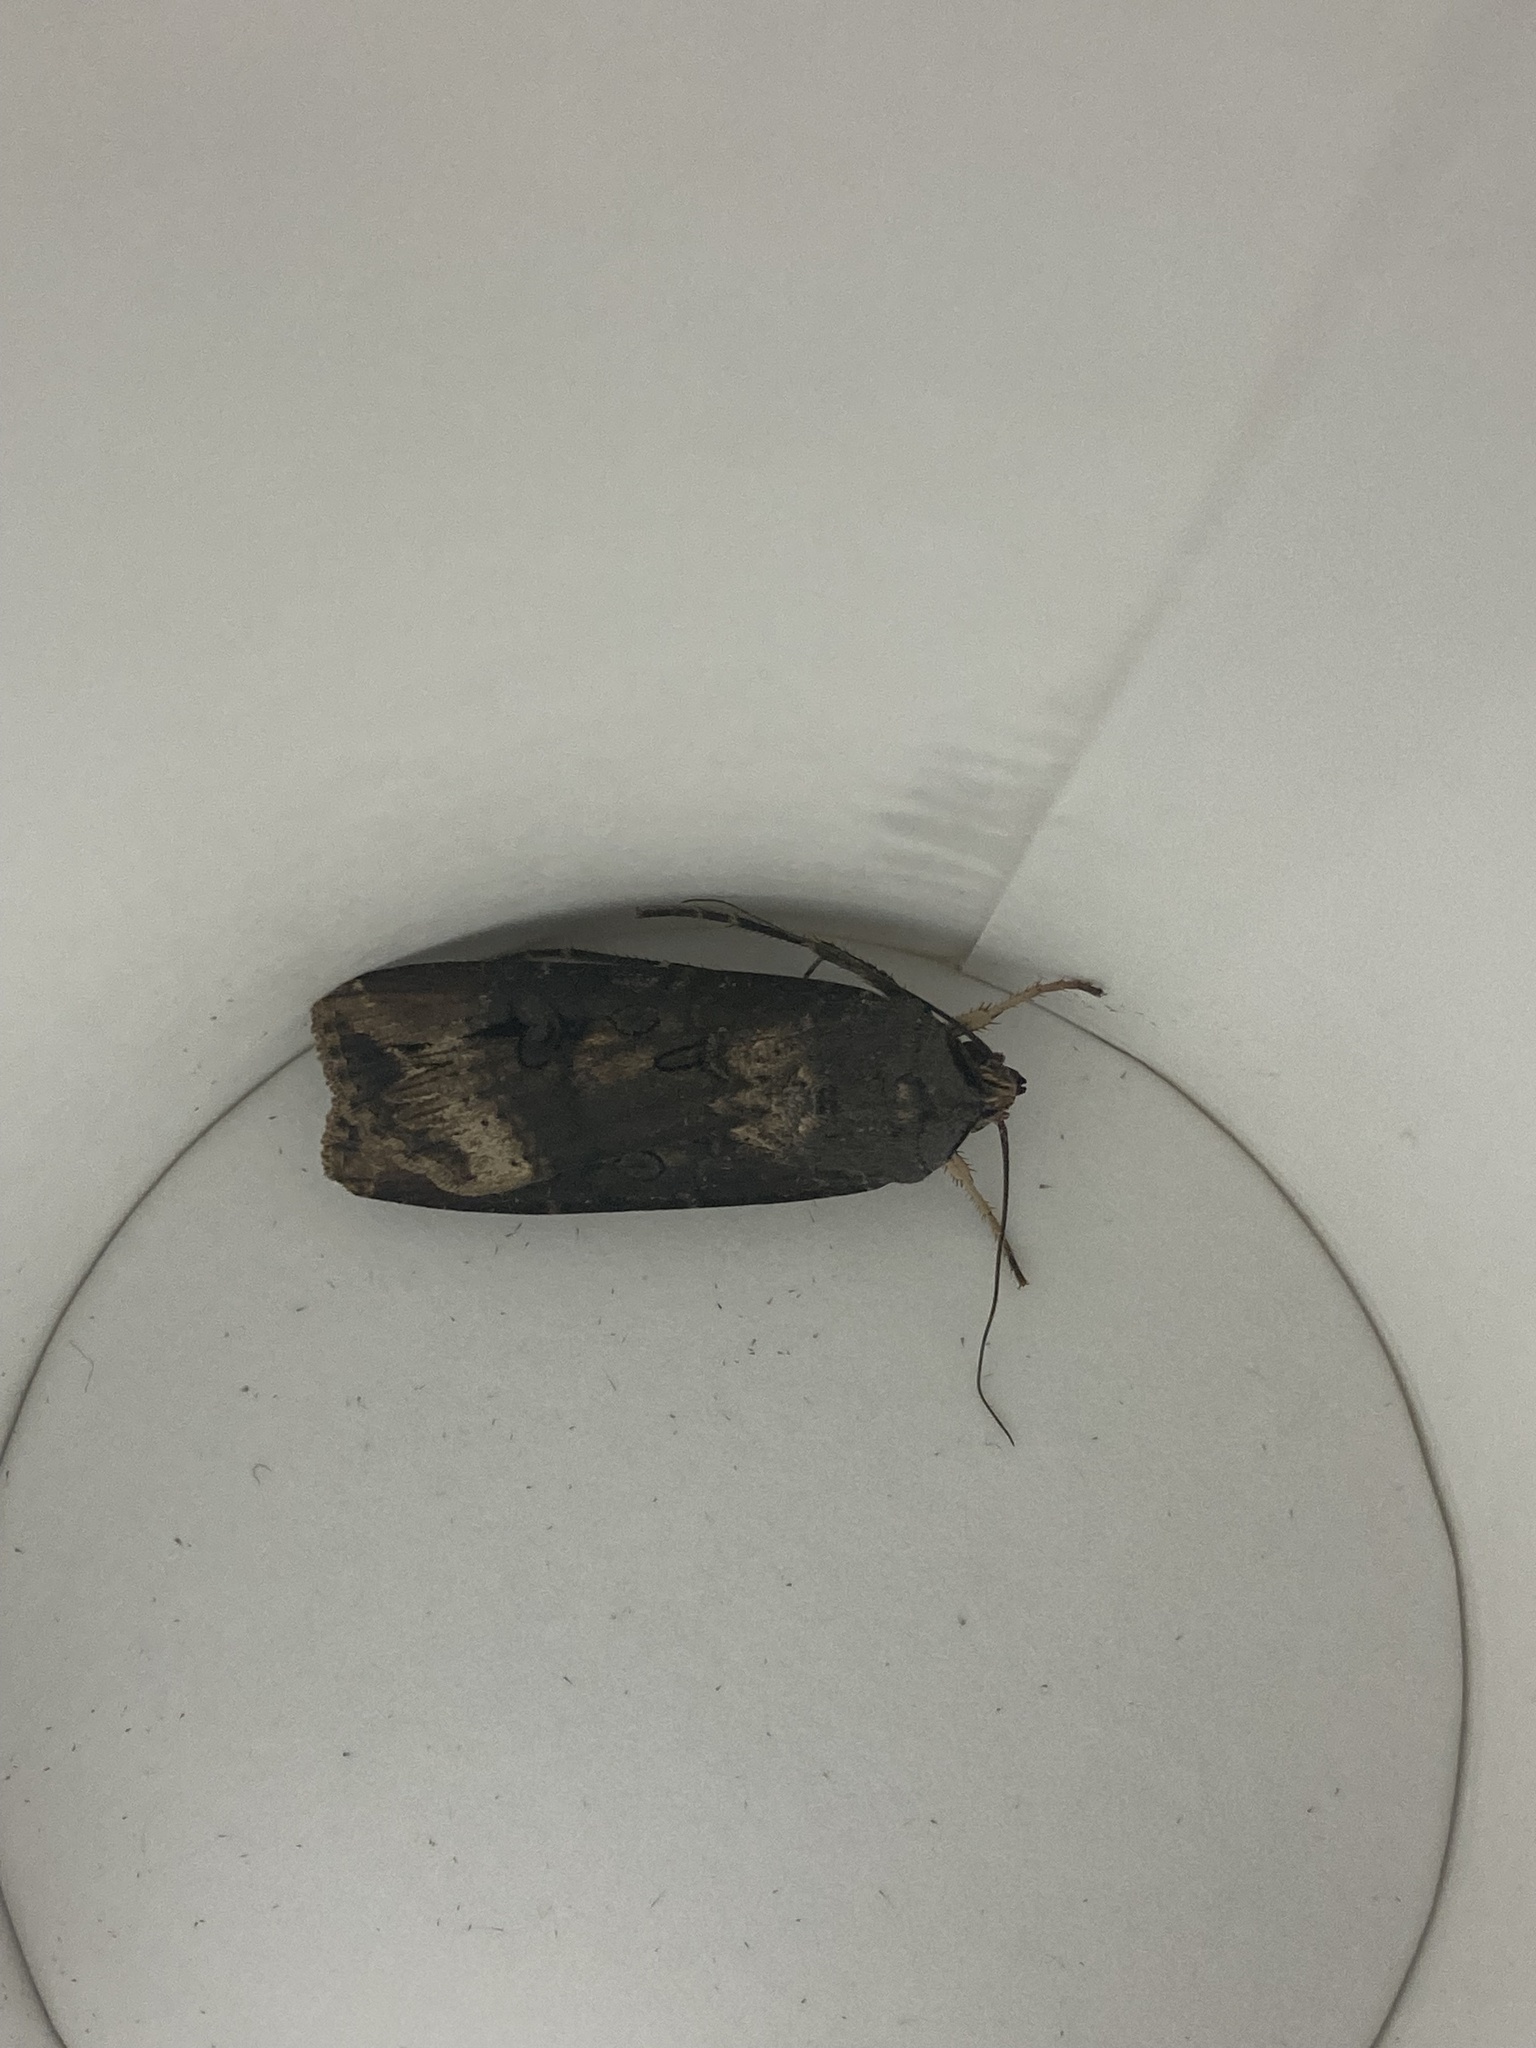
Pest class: cutworms